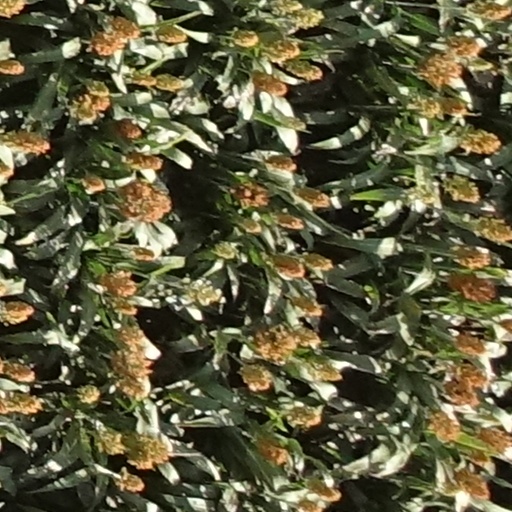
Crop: sorghum